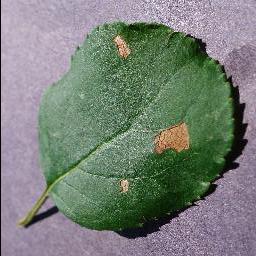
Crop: apple
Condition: black_rot